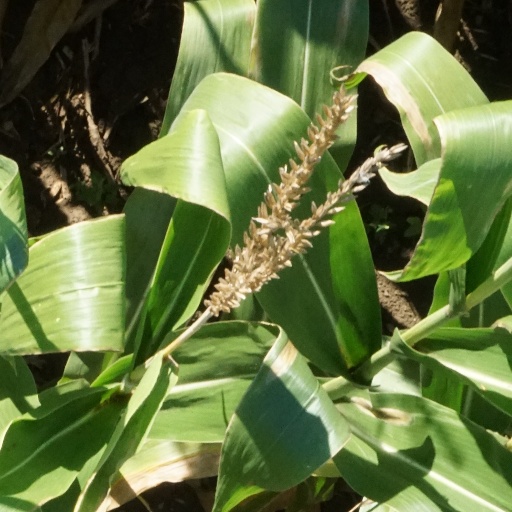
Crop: maize; corn